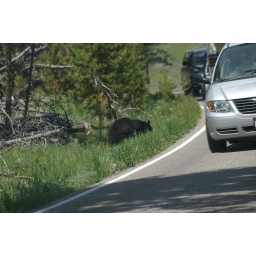
a traffic jam caused by a bear. In this case a very small cute black bear.